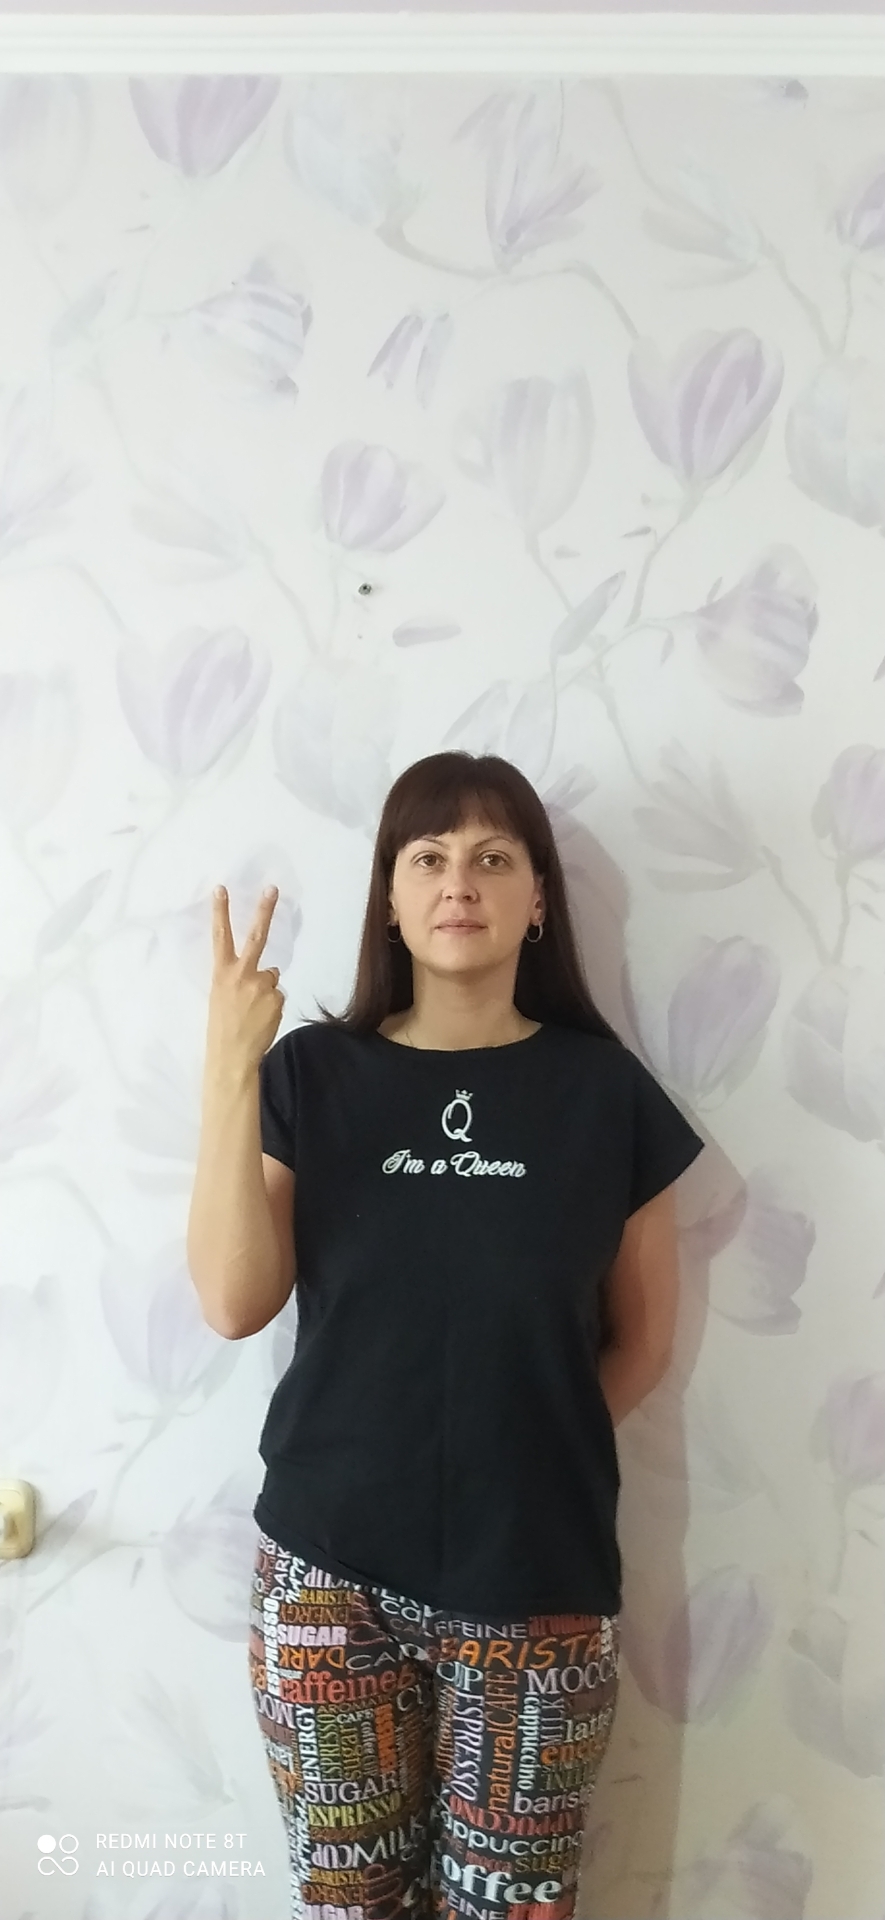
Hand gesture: peace_inverted